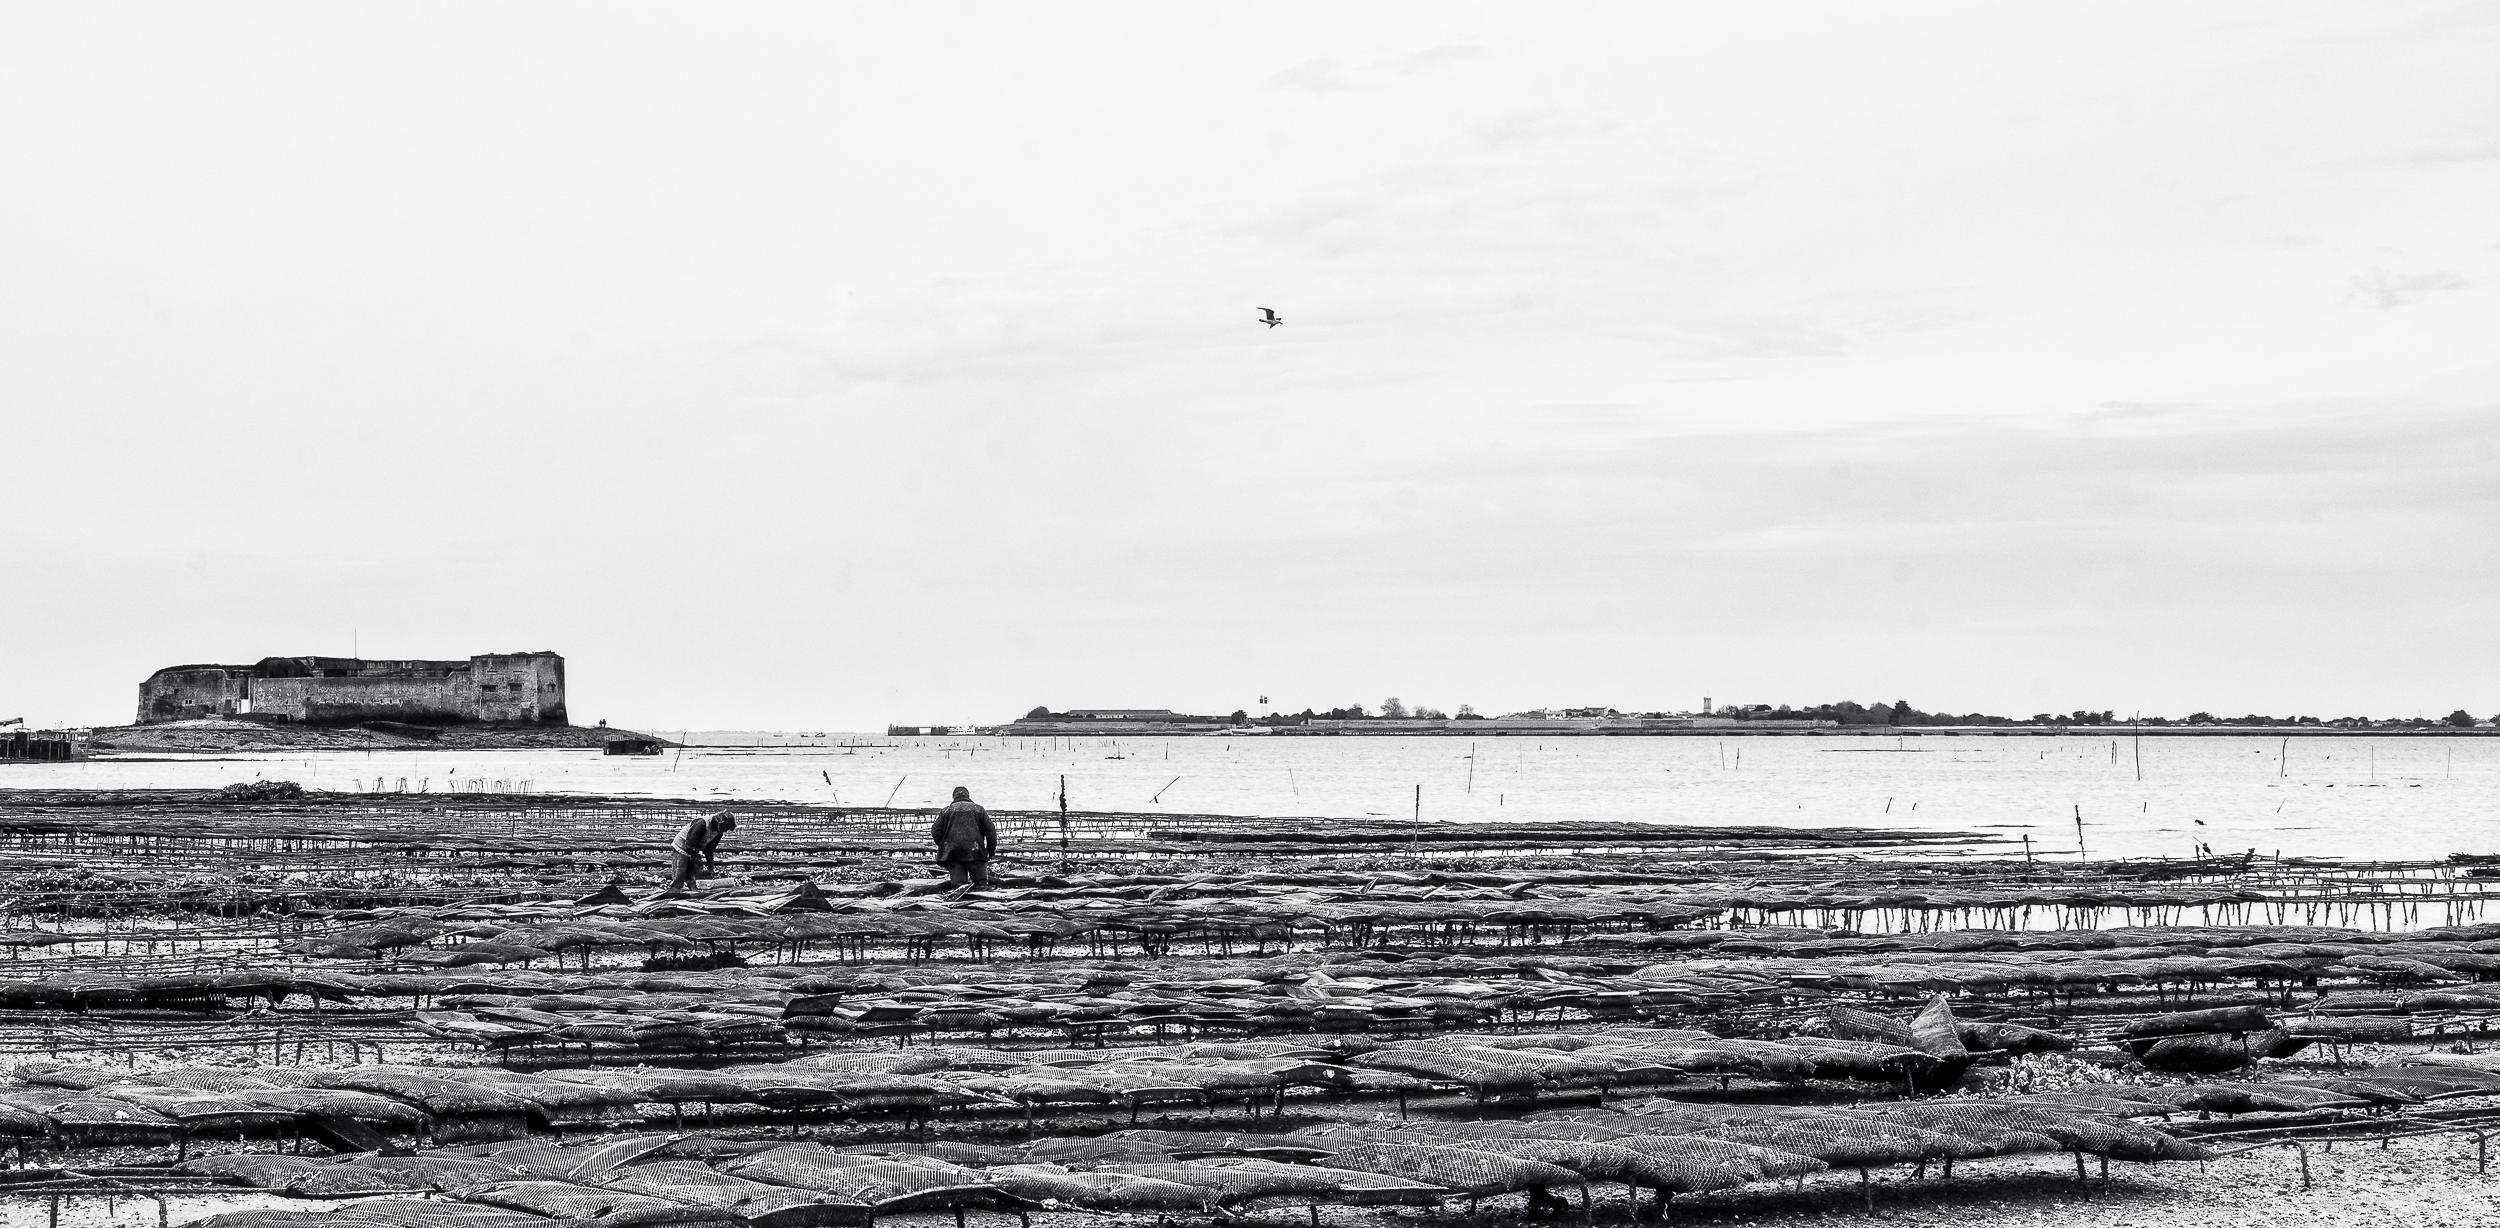
landscape, sea, coast, nature, ocean, horizon, black and white, shore, wave, pier, france, europe, vehicle, tower, nikon, monochrome, paysage, mer, noiretblanc, mare, parc, nikkor, breakwater, curuyann, fouras, rgion, typique, ostricole, hutres, monochrome photography, mudflat